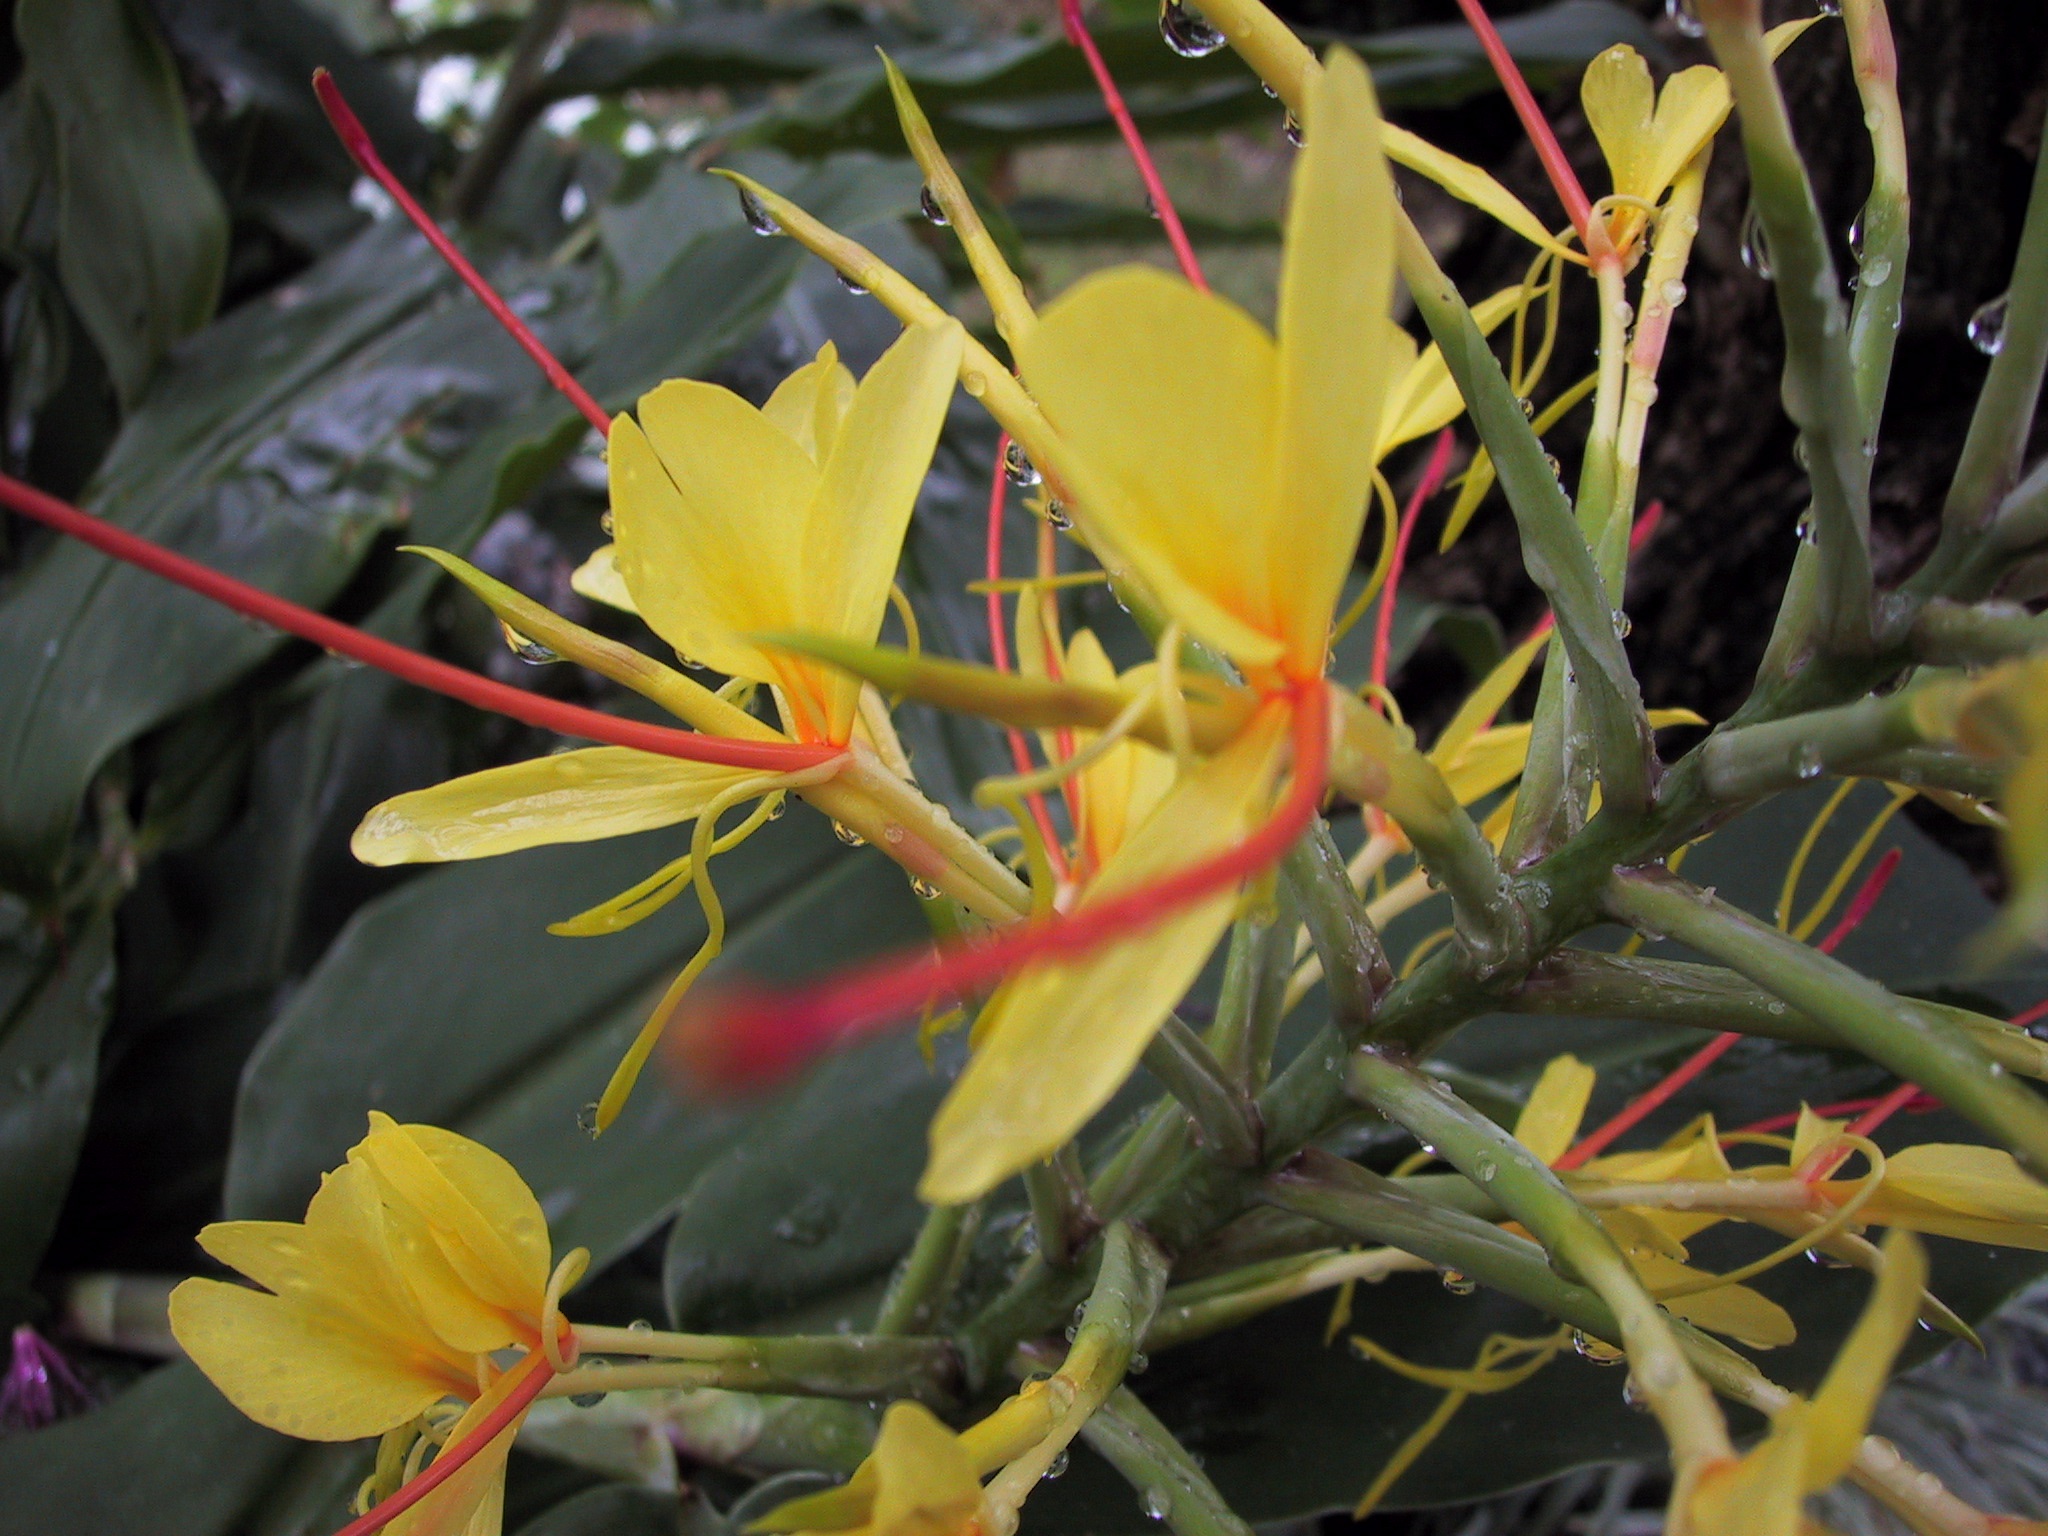
nature, blossom, plant, leaf, flower, floral, red, tropical, fresh, botany, hawaii, yellow, flora, botanical, wildflower, shrub, exotic, aloha, macro photography, flowering plant, woody plant, land plant